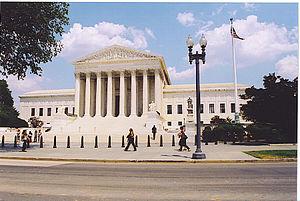
Bâtiment de la Cour suprême des Etats-Unis, Washington, D.C.
Le bâtiment de la Cour suprême abrite la Cour suprême des États-Unis. Il est situé à Washington, D.C. au 1, First Street NE, juste à l'est du Capitole.